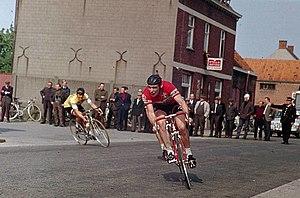
Willy Bocklant est un coureur cycliste belge. Professionnel de 1962 à 1969, il a notamment remporté le Tour de Romandie en 1963 et Liège-Bastogne-Liège en 1964.